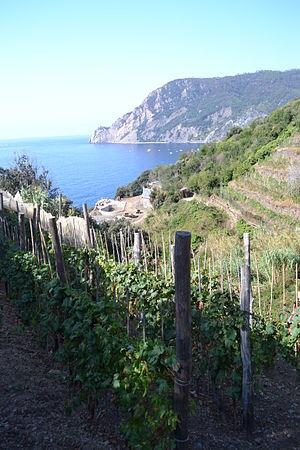
Vignes conduites en rangs à Cinque Terre
Le Sciacchetrà est un vin liquoreux d'appellation élaboré dans la province de La Spezia, en Ligurie. Il est protégé par une Denominazione di origine controllata depuis 1973 et produit dans les zones côtières des Cinque Terre. Cette appellation est revendiquée par les cinq villages de Riomaggiore, Manarola, Corniglia, Vernazza, Monterosso al Mare qui produisent aussi le Cinque Terre DOC avec les mêmes cépages. Le Sciacchetrà, issu des vignobles du parc national des Cinque Terre, a été reconnu comme Presidio Slow Food.